Does It Offend You, Yeah?

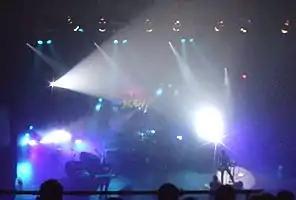
Does It Offend You, Yeah? during the NME Awards Tour in 2008.

Does It Offend You, Yeah? are an English dance-punk band from Reading, Berkshire. They played their final show on 12 December 2015 at the Electric Ballroom, Camden Town. In September 2021, they announced a new album, titled "We Do Our Own Stunts".